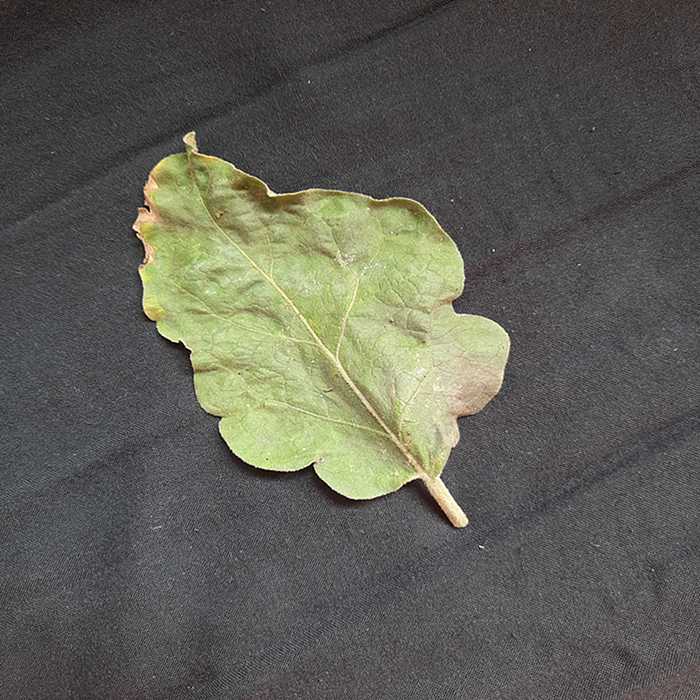
Plant: Eggplant
Label: Eggplant begomovirus